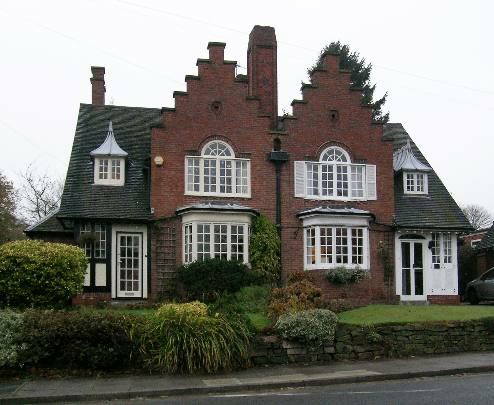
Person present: No